1534 conclave

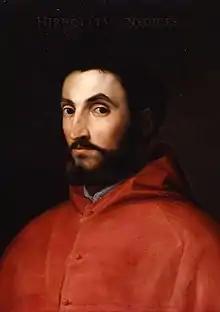
Cardinal Ippolito de' Medici

Although several Cardinals were considered papabili, it was generally thought that Cardinal Alessandro Farnese, dean of the Sacred College, had the best prospects for the election. He had already official support of the king Francis I of France and of Cardinal Medici, leader of Italian party, who realized this way the will of his uncle Clement VII, but, as neutral, he was also acceptable for the Imperial faction. Emperor Charles V declared this time a total disinterest in the result of the papal election, because the last two Popes, Clement VII and Adrian VI, whom he had helped to obtain the tiara, failed his hopes. The great advantage of the Cardinal Dean was his relatively advanced age (66) and poor health. It indicated that his pontificate would be very short, so even those cardinals, who themselves had papal ambitions (f.e. Trivulzio), inclined to vote for him, hoping for the next conclave in the near future.